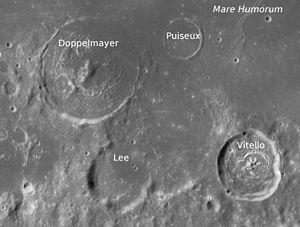
La mer des Humeurs, en latin Mare Humorum, est une mer lunaire. Le bassin d'impact dans lequel elle se loge a un diamètre de 825 kilomètres. En âge, elle se situe à un point intermédiaire entre les bassins des Pluies et Nectaris, soit approximativement 3,9 milliards d'années.